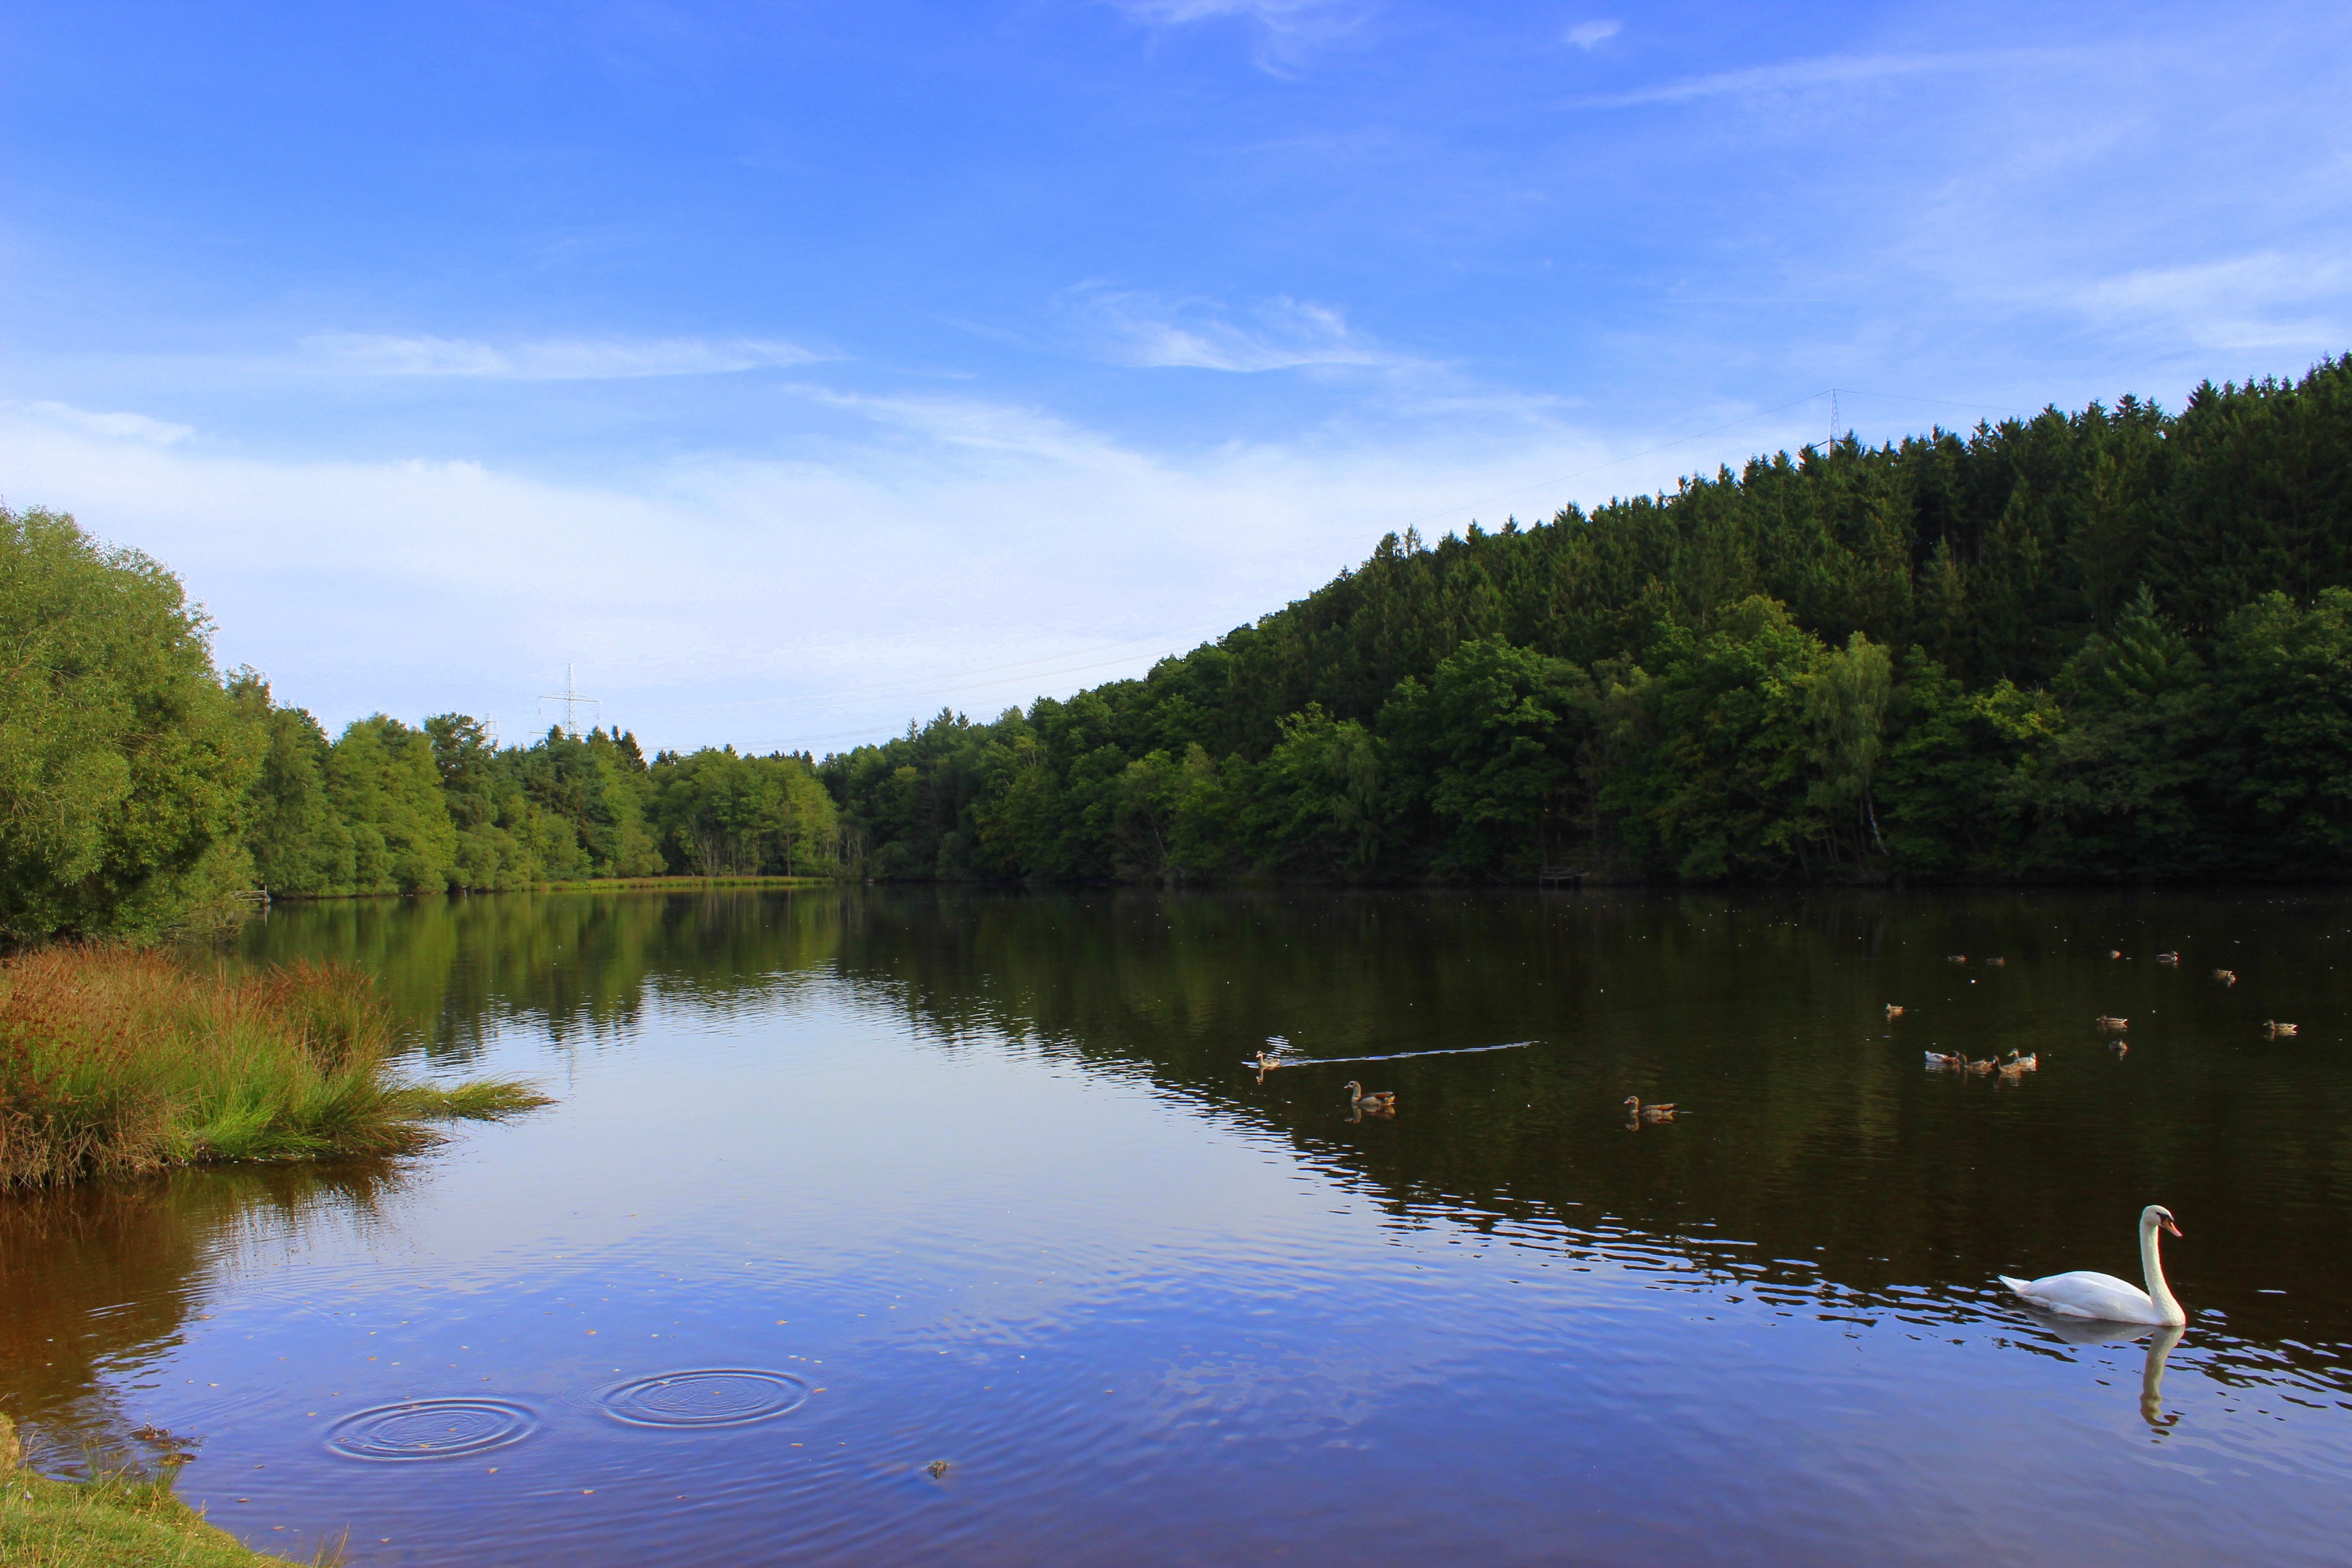
landscape, tree, water, nature, marsh, wilderness, mountain, lake, river, pond, reflection, reservoir, waterway, body of water, wetland, habitat, loch, ecosystem, tarn, natural environment